Answer in natural language. Which point is closer to the camera taking this photo, point B  or point C? Choose between the following options: B or C
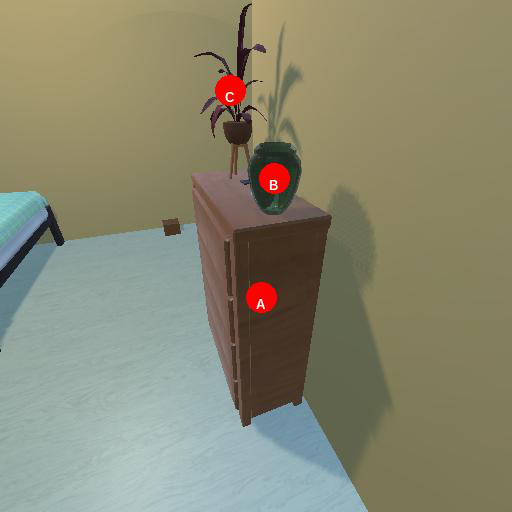
<answer>B</answer>